Gordon Covell

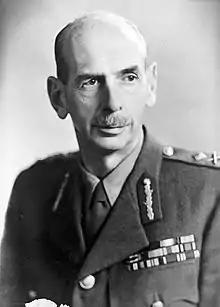

Major-General Sir Gordon Covell (20 October 1887 – 4 October 1975) was a physician and Indian Medical Service officer. He specialized in malaria disease control and eradication efforts and was a member of the expert committee on malaria set up by the WHO from 1948 to 1958, serving as its secretary. He was also an advisor to the British Ministry of Health and the Director of the Malaria Laboratory at Horton Hospital.